Hillman Library

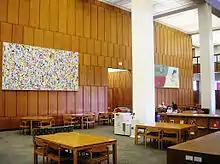
First floor study area with various works of art

The Dick Thornburgh Room contains artifacts from the Dick Thornburgh Archives Collection and adjoins the Jay Waldman Seminar Room